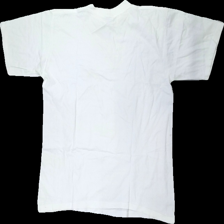
View: back
Type: T-shirt
Category: Men
Brand: Not in the list
Brand text on label: printer basic wear
Colors: White, Green, Black
Material: 100% cotton
Pattern: Logo print
Cut: Regular
Size: XL
Season: All
Stains: Major
Damage: fläckar
Damage location: top center
Damage 2: fläckar armhåla
Damage 2 location: middle left
Damage 3: fläckar armhåla
Damage 3 location: middle right
Price range: <50
Recommended usage: Export
Description: vit t-shirt med logga på, fläckar runt halsen och armhålorna